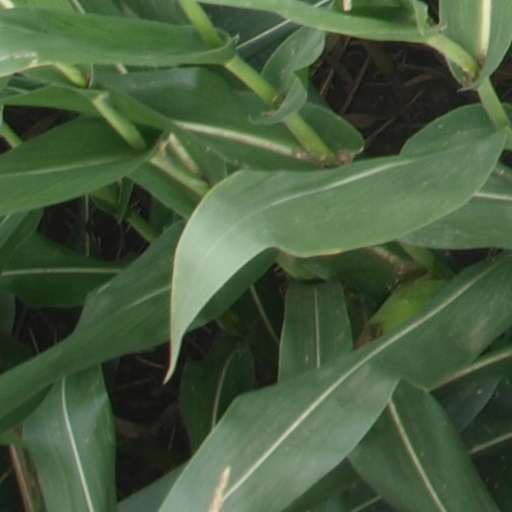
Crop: maize; corn